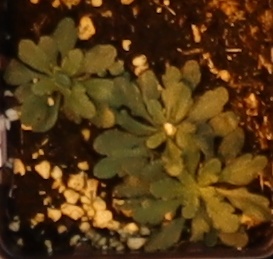
Label: Horseweed